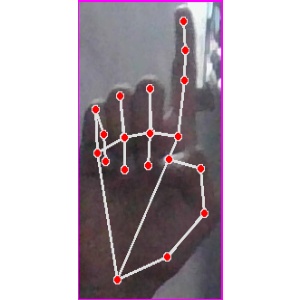
अक्षर: क